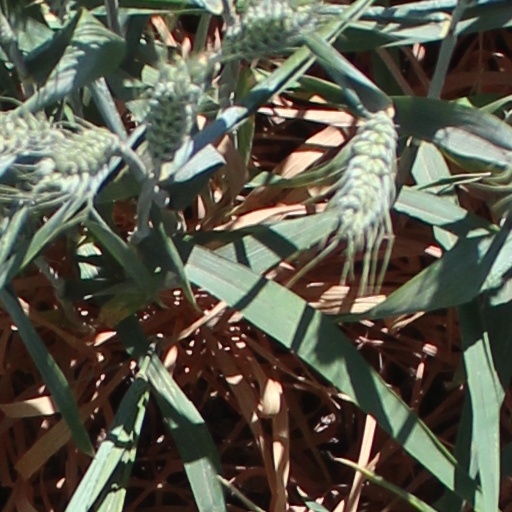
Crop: wheat